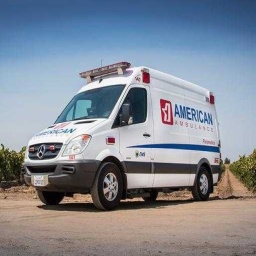
Label: ambulance